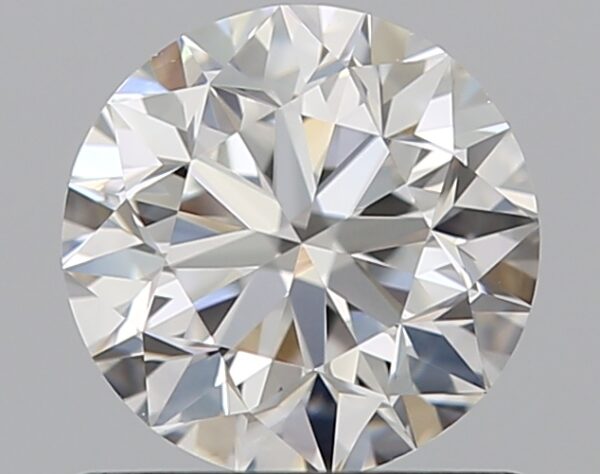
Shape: round
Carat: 0.8
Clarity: VS1
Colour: F
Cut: VG
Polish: EX
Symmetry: VG
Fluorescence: N
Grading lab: GIA
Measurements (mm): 5.76 x 5.81 x 3.76